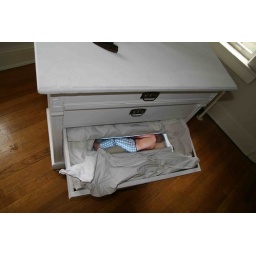
boy in drawer